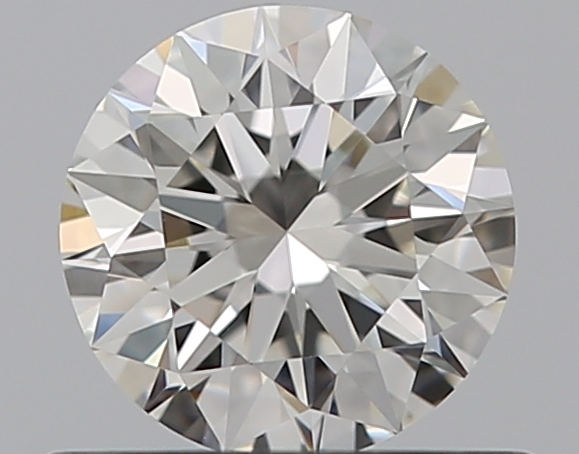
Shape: round
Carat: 0.5
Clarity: VVS1
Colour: H
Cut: EX
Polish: EX
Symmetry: EX
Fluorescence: N
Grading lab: GIA
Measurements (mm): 5.09 x 5.12 x 3.16